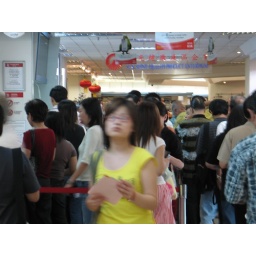
There were all these cute girls in line for something so I stopped and watched.